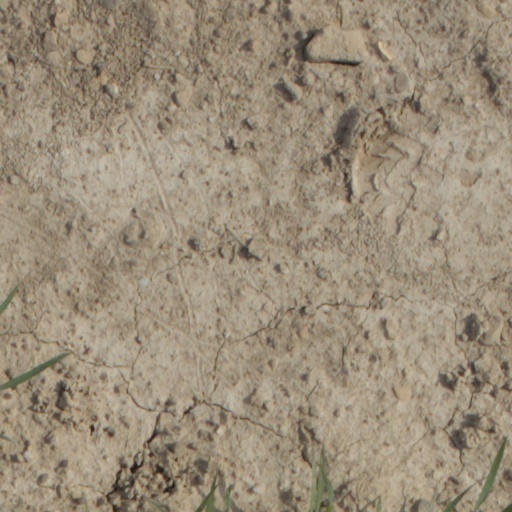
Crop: wheat